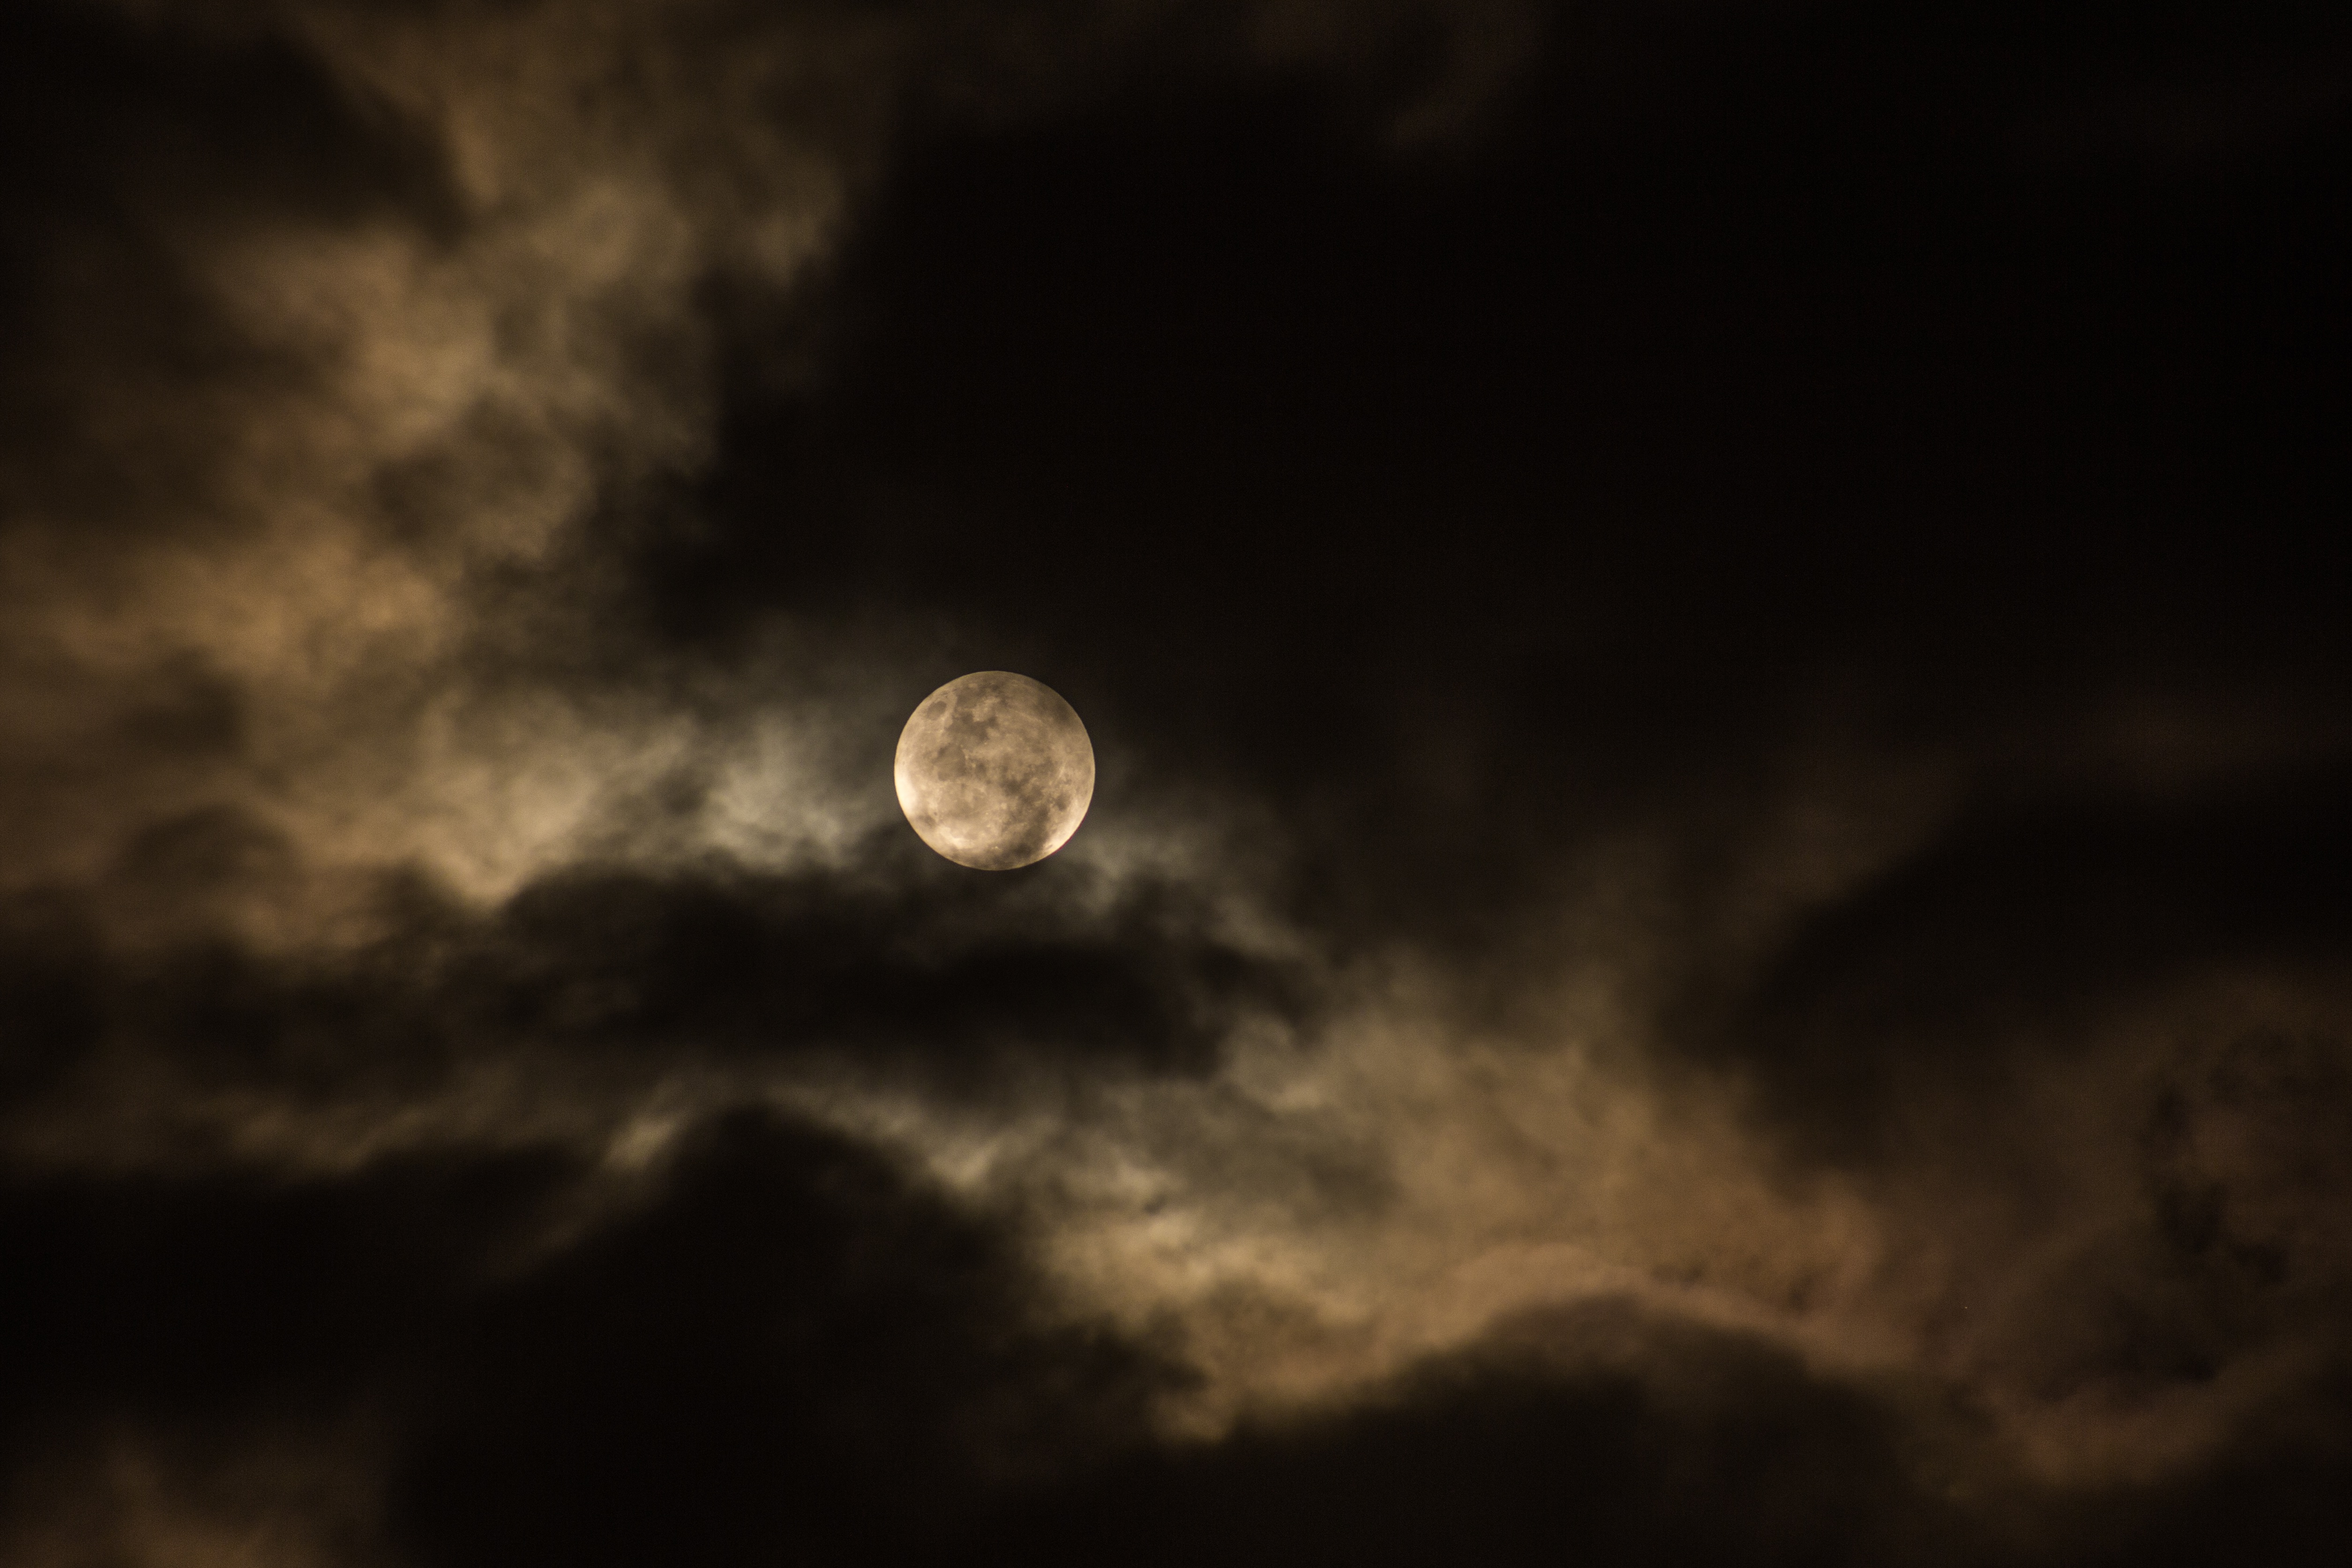
cloud, sky, sun, night, sunlight, cloudy, atmosphere, darkness, night sky, moon, full moon, moonlight, astronomical object, meteorological phenomenon, atmosphere of earth, celestial event